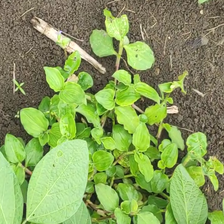
Weed species: Kena_(Commplina_benghalensio)